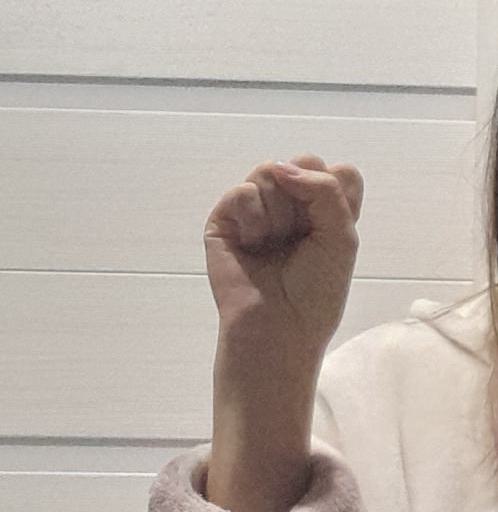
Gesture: fist